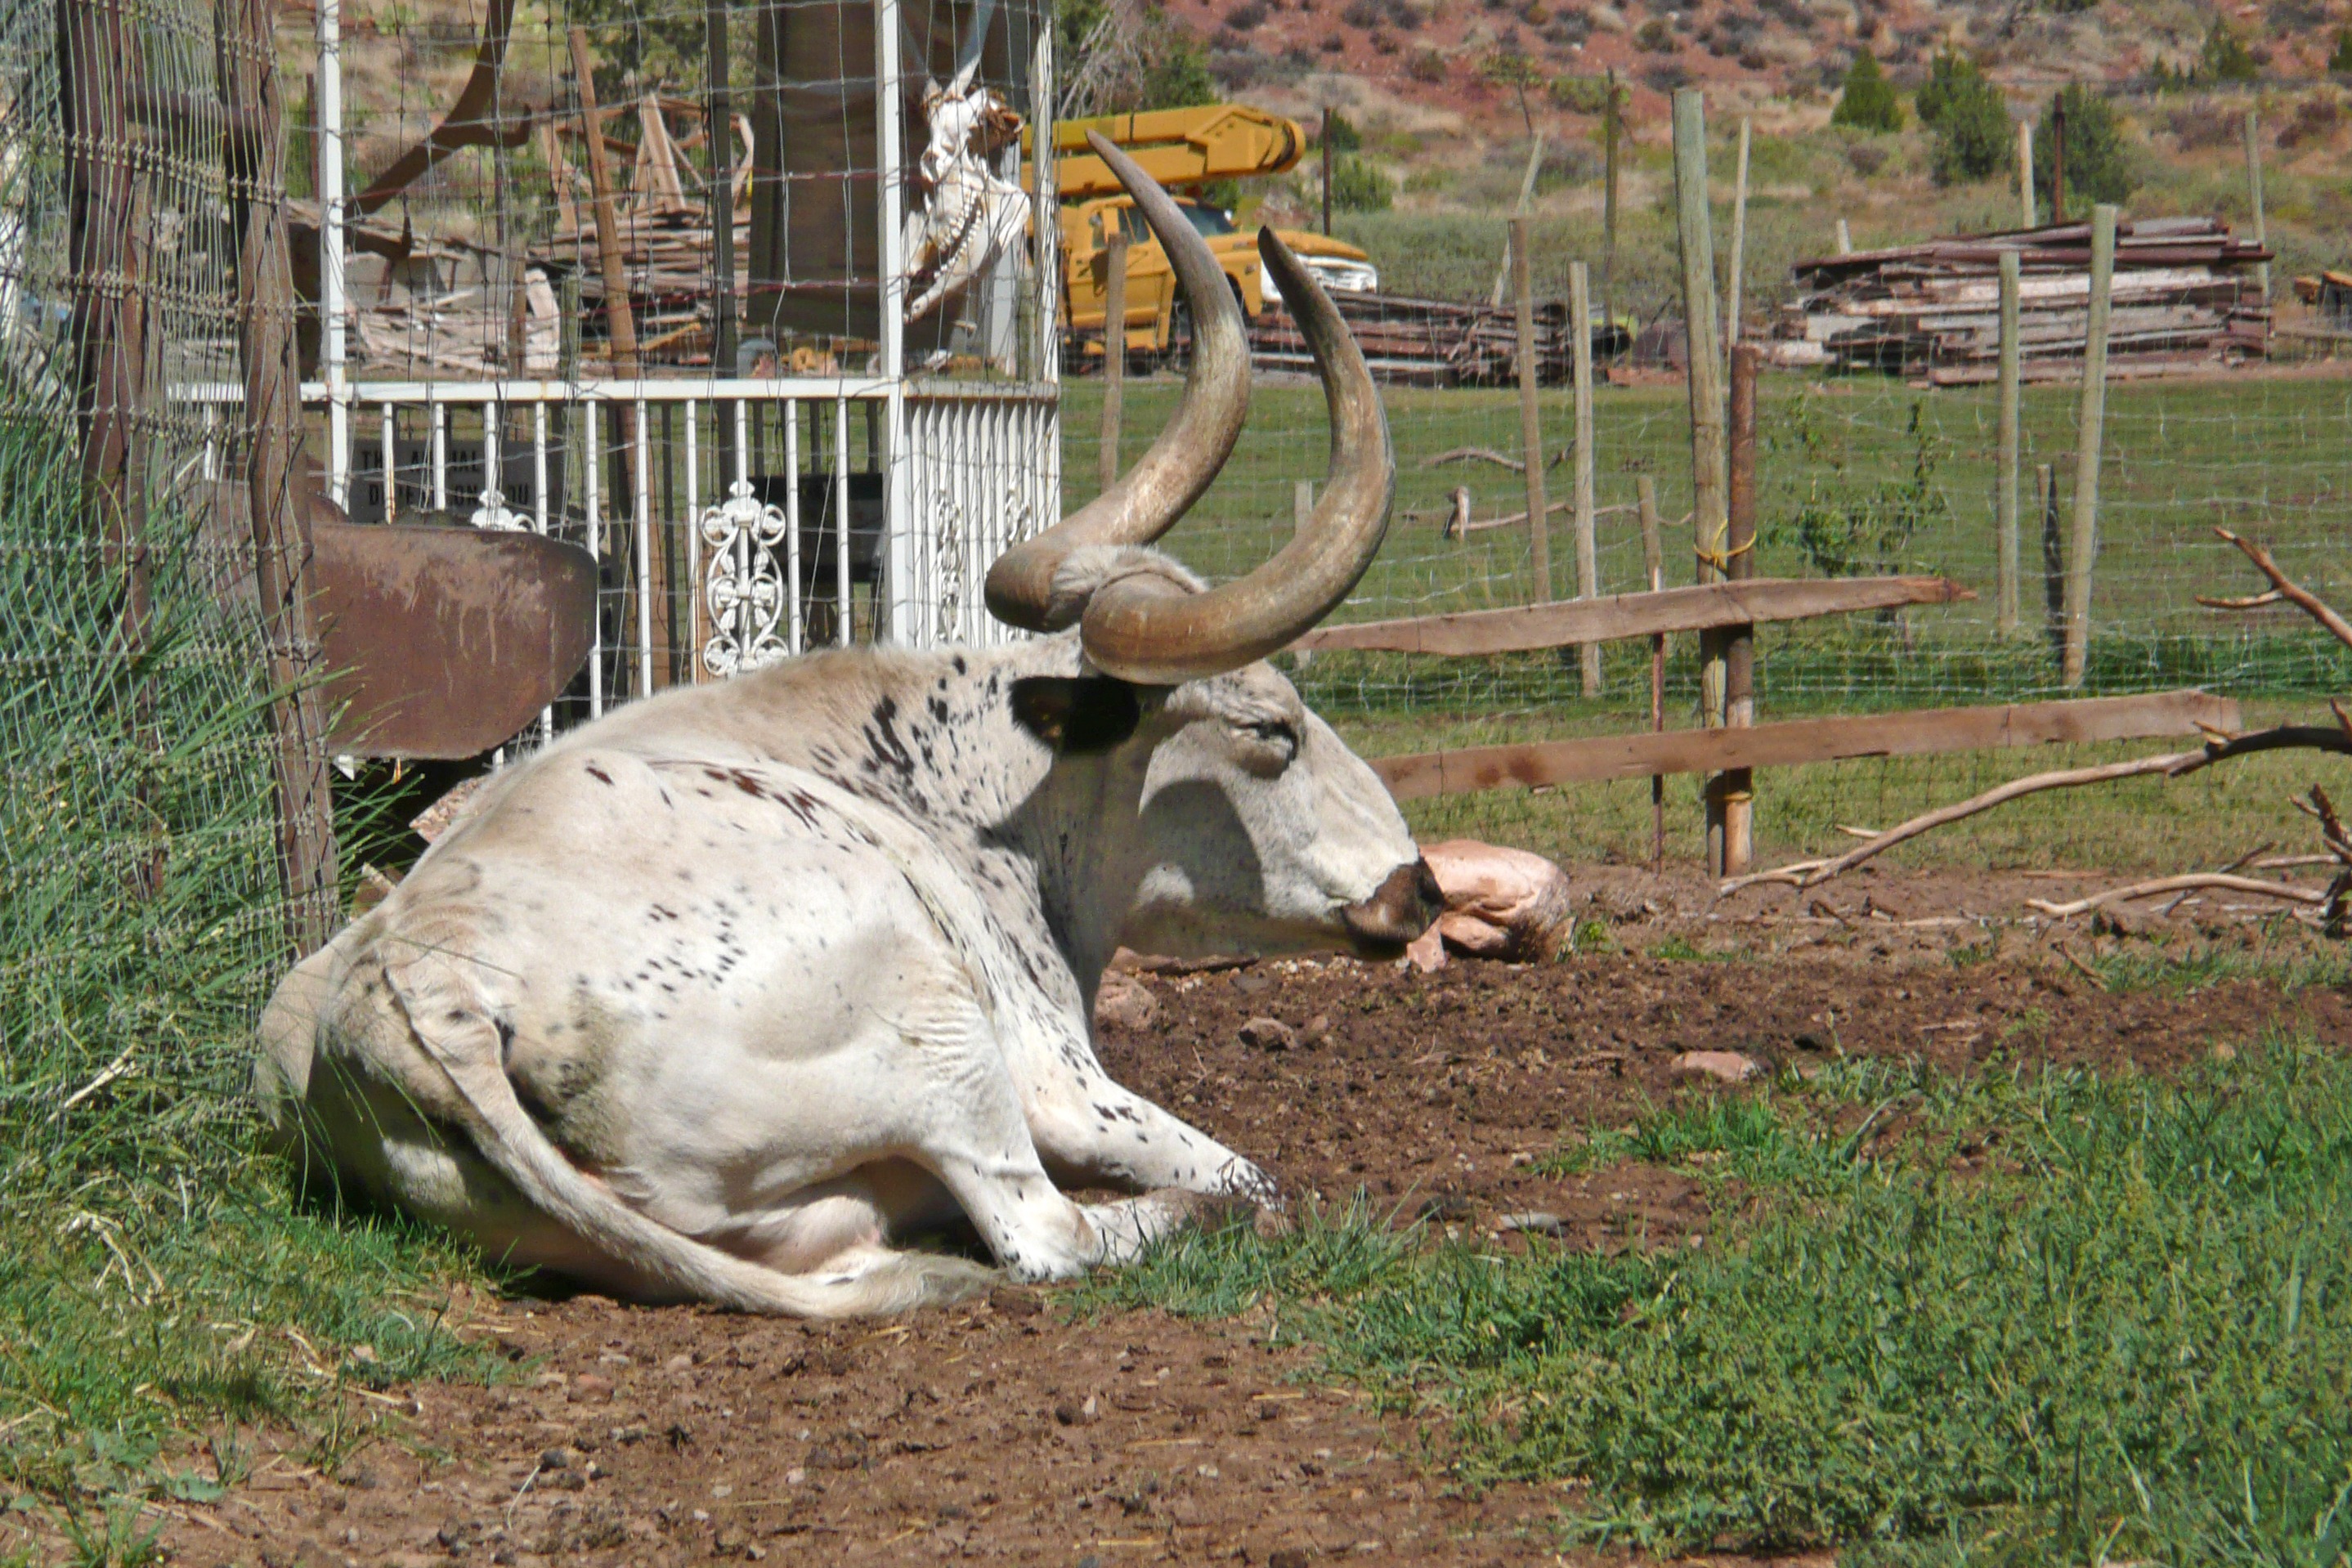
grass, white, field, farm, countryside, animal, recreation, wildlife, zoo, horn, rural, cow, cattle, grazing, livestock, ranch, sitting, mammal, agriculture, beef, fauna, graze, outdoors, texas, safari, longhorn, horned, pack animal, outdoor recreation, cattle like mammal